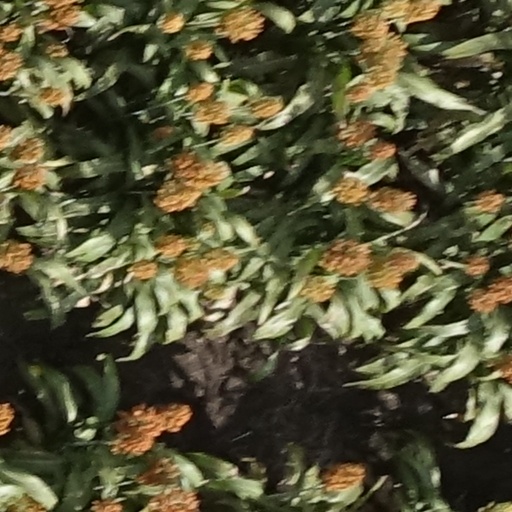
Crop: sorghum